Komeda Jazz Festival

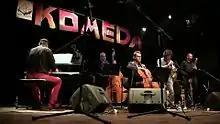
The Komeda Jazz Festival in 2014

The Komeda Jazz Festival and the Krzysztof Komeda Composers Competition has been held in Słupsk, Poland each November since 1995. The festival and the competition is dedicated to the memory of the Polish musician Krzysztof Komeda.